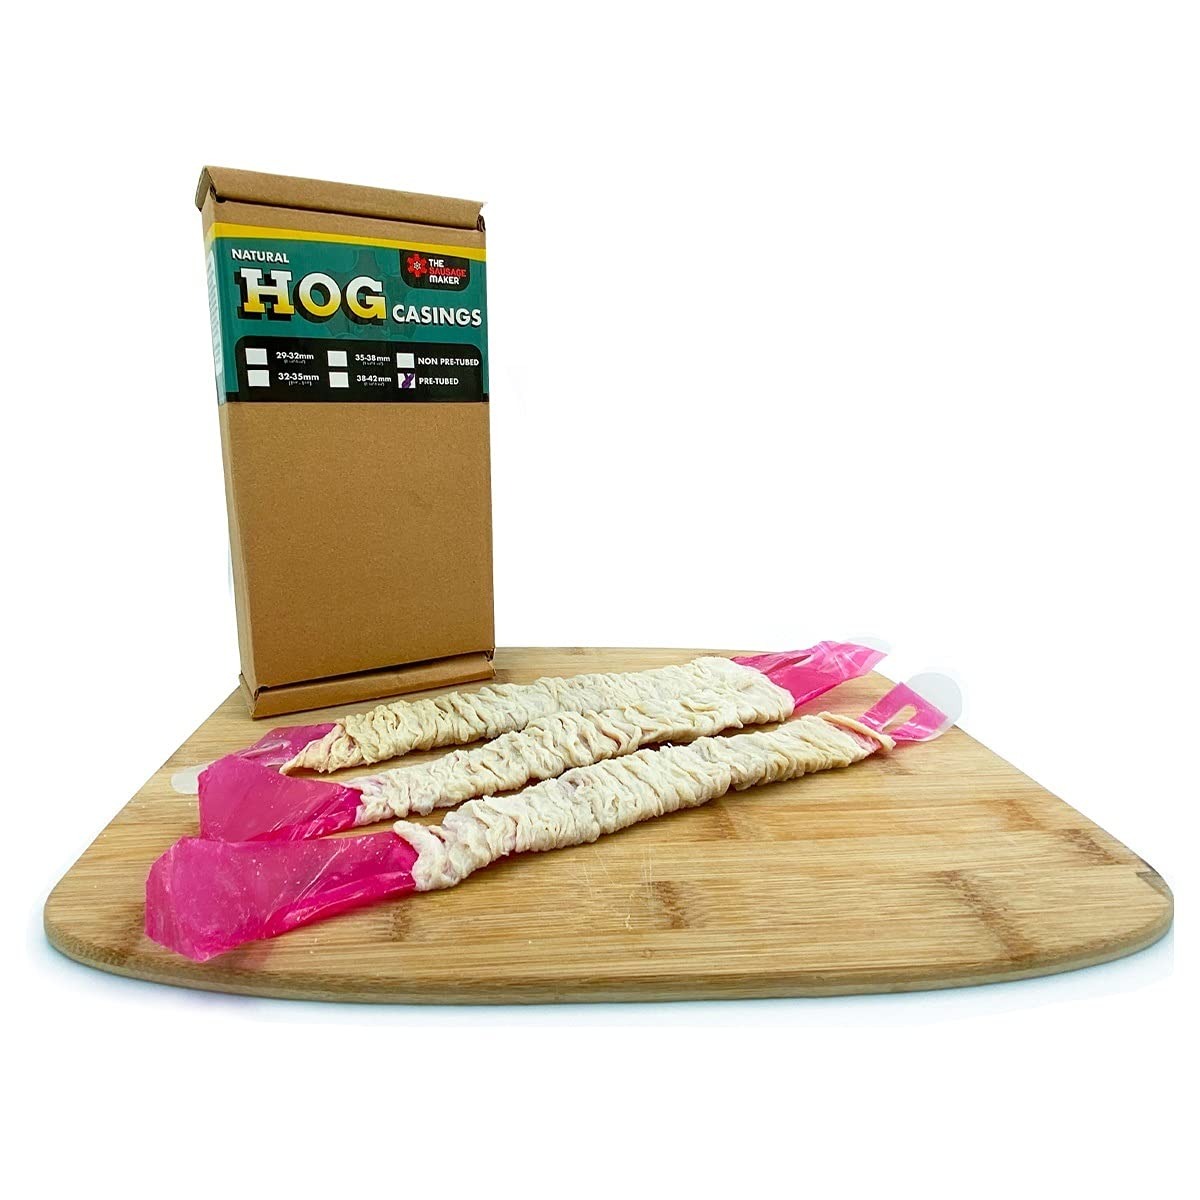
Item Name: The Sausage Maker® Pre-Tubed Sausage Hog Casings, 32 To 35 MM, Makes 50 Lb Meat, North American Edible Natural Casing For Pork Links, Large Brats, Hot Italian, Rope Sausages, 1.25"-1.37"
Bullet Point 1: PRE-TUBED HOG CASINGS FOR HASSLE-FREE SAUSAGE MAKING: Introducing Pre-Tubed Natural Hog Sausage Casings for quicker and hassle-free sausage making. Crafted from premium North American hogs, these 32-35 mm diameter edible sausage skins can stuff up to 50 lb of meat and are perfect for large brats, Italian sausage, and rope sausage.
Bullet Point 2: SOURCED FROM NORTH AMERICAN HOG CASINGS FOR EXCEPTIONAL FLAVOR: Made from naturally grown North American hogs, the natural casings deliver a deliciously crisp taste without chemicals, dyes, or additives. Enjoy grilling on charcoal, pan-fry, air fryer, gas, or electric grills for that ideal snap and flavor in every bite with your favorite seasoning.
Bullet Point 3: PROCESSOR GRADE-A PREMIUM QUALITY & DURABILITY: The Sausage Maker natural sausage casings are whisker-free, highly transparent, and carefully packaged, avoiding tears and leaks. The not-too-thick nor too-thin casing is firm yet tender, offering minimum pin holes, better durability, and high tensile strength, so you can stuff it confidently and hang it for cooking without worrying about blowouts or tears.
Bullet Point 4: LONG-LASTING WITH EXTENDED SHELF LIFE: Each casing is packed in purified non-iodized salt water (brine) for an extended shelf life when stored in the fridge (Do not freeze). Simply follow the clear, included instructions on the bag to keep casings fresh and ready until you’re ready to make sausage—no hassle, no waste!
Bullet Point 5: VERSATILE STUFFING & COOKING COMPATIBILITY: Simply soak them with the plastic sleeve on, slide onto your stuffing tube, and pull off the plastic for effortless preparation. Crafted for seamless use with any sausage-stuffing equipment, making preparation a breeze. Enjoy grilling on charcoal, pan-fry, air fryer, gas, or electric grills for that ideal snap and flavor in every bite with your favorite seasoning.
Product Description: <p>Join the home sausage-making tradition with our premium Pre-Tubed Natural Hog Sausage Casings, trusted by millions of satisfied users. Crafted from North American natural hogs, these casings deliver superior quality and an authentic, delicious taste that enhances every bite. Whether you’re a professional or a seasoned sausage maker, our casings are designed to bring that crisp, satisfying snap that elevates homemade Kielbasa, Chorizo, breakfast sausage, hot Italian sausage, Polish sausage, bratwurst, and more right into your kitchen.</p><p>Getting started is simple and straightforward. First, open the resealable bag and take the amount of casing you need. Soak the casing, then fit it onto the stuffing tube of your sausage stuffer or meat grinder attachment. Fill the casing with your seasoned meat blend. These longer casings are perfect for professional and high-volume sausage makers, providing the flexibility to create larger batches with ease. This allows you to make custom sausages without having to reload frequently, enabling you to craft delicious, personalized sausages efficiently and precisely!</p><p>For optimal quality, always store your casings in the refrigerator. These casings have a shelf life of over a year if appropriately stored due to their brine-packing in air-tight bags. When stored outside refrigeration, casings may emit an unpleasant odor; this is normal and will disappear once returned to refrigerator temperatures. Avoid freezing, as freezing can impact the casing’s integrity, increasing the risk of blowouts during stuffing.</p><p>Our Grade A natural sausage casings are expertly harvested for durability and ease of use, making them ideal for everyone, from first-time users to experts. Whether pan-frying, grilling, air frying, gas, or electric grill, our casings guarantee outstanding results every time, with premium quality you can trust.</p>
Value: 1.0
Unit: Count

Price: 35.99